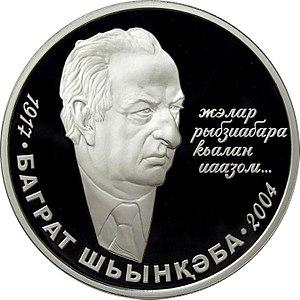
L'apsar est une monnaie de l'Abkhazie. Jusqu'à présent, seules des pièces de 1, 10, 25, 50 et 100 apsars et des billets de 500 apsars ont été émis. Bien que les pièces aient cours légal en République d'Abkhazie, leur utilisation est très limitée et elles sont principalement destinées aux collectionneurs. En Abkhazie, le rouble russe est utilisé dans la pratique. Les premières pièces d'apsar ont été introduites en 2008.